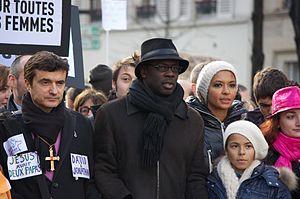
Lilian Thuram et Karine Le Marchand à la manifestation en faveur du mariage homosexuel en France, Paris, France, 27 janvier 2013 Español: Lilian Thuram y Karine Le Marchand a la manifestación de apoyo al proyecto de ley abriendo en Francia el derecho de casarse a las parejas homosexuales, Paris, France, 27 de enero del 2013